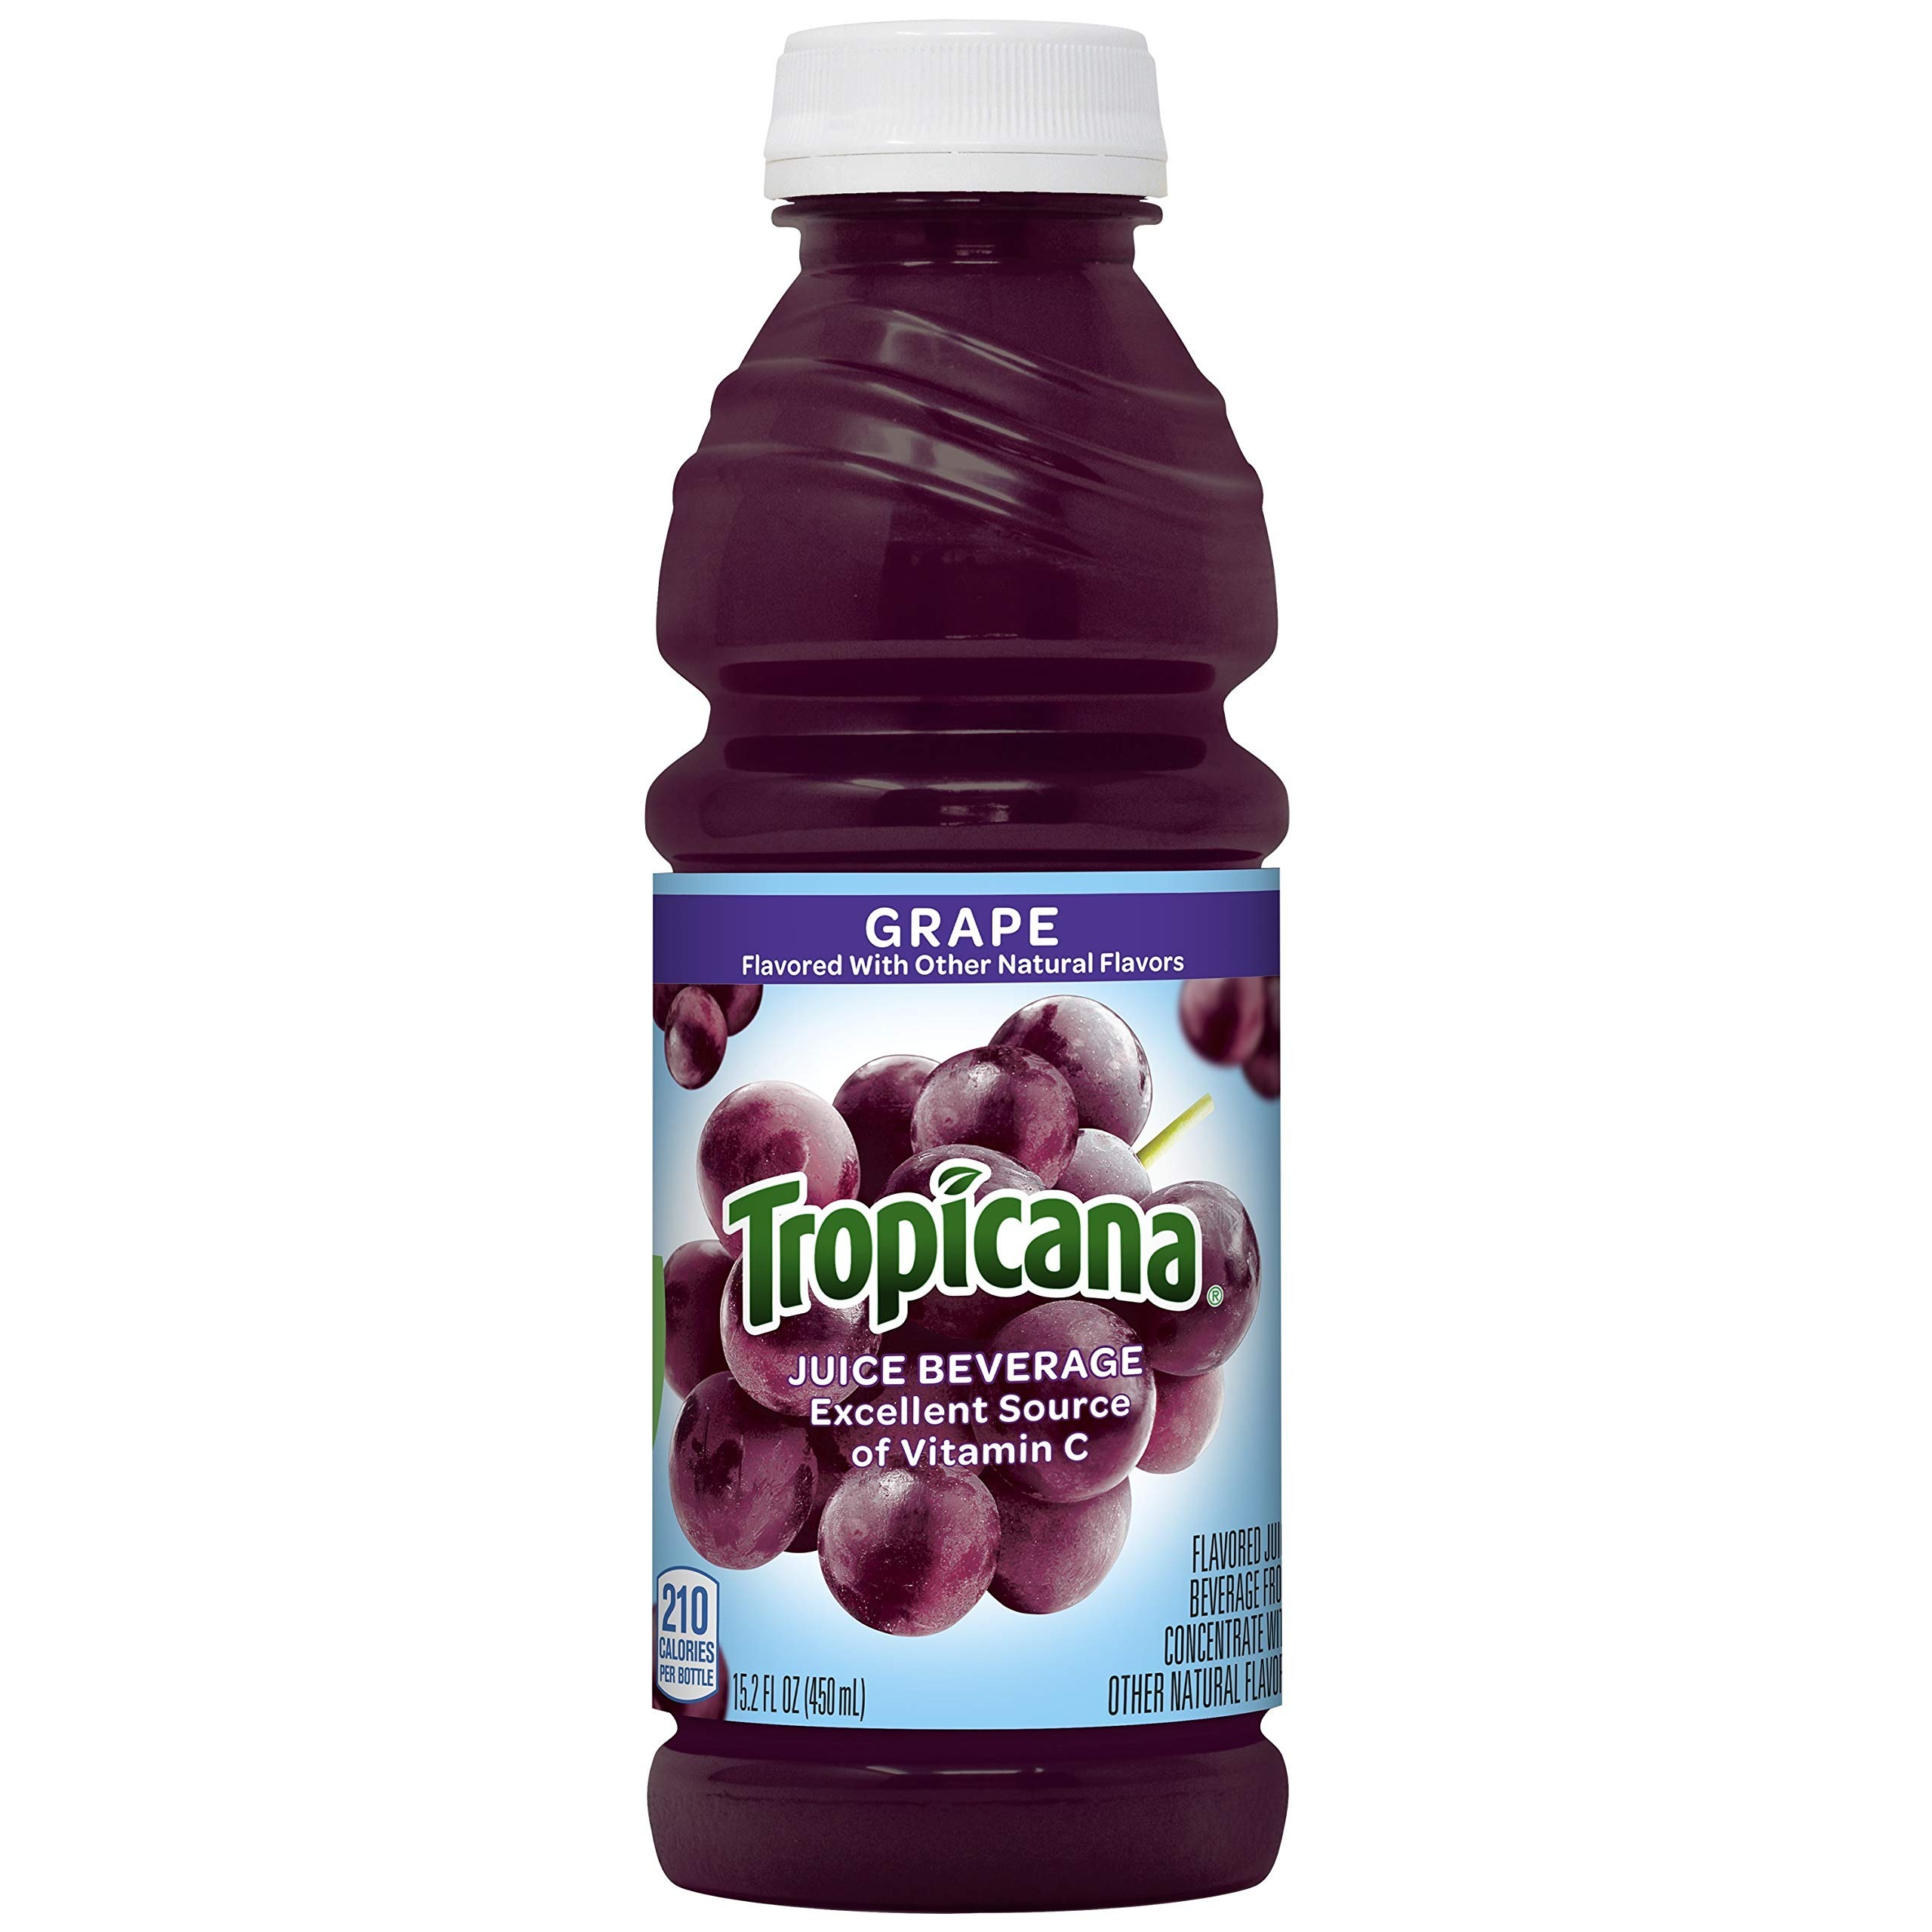
Item Name: Tropicana Grape Juice Drink, 15.2 Ounce (Pack of 12)
Bullet Point 1: Tropicana Grape juice flavor
Bullet Point 2: 100% Vitamin C
Bullet Point 3: Enjoy at home, work, or on the go
Bullet Point 4: 15.2 ounce bottle
Value: 182.4
Unit: fl oz

Price: 33.93